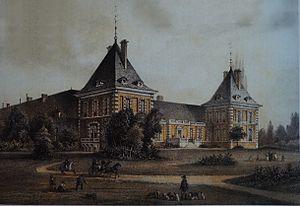
vue ancienne du chateau.
Anne de La Grange-Trianon, née en 1632 et morte à Paris le 20 janvier 1707, était dite « la Divine » et était comtesse de Frontenac par son mariage avec Louis de Buade de Frontenac, gouverneur de la Nouvelle-France. Elle fut avec Gilonne d'Harcourt maréchale de camp de La Grande Mademoiselle, fille de Gaston de France, pendant la Fronde et toutes deux accompagnèrent celle-ci dans son exil au château de Saint-Fargeau. Elle fut ensuite la confidente épistolière de Madame de Maintenon.
Le château de Pont-sur-Seine est une construction issue d'un château fort médiéval de la commune éponyme.